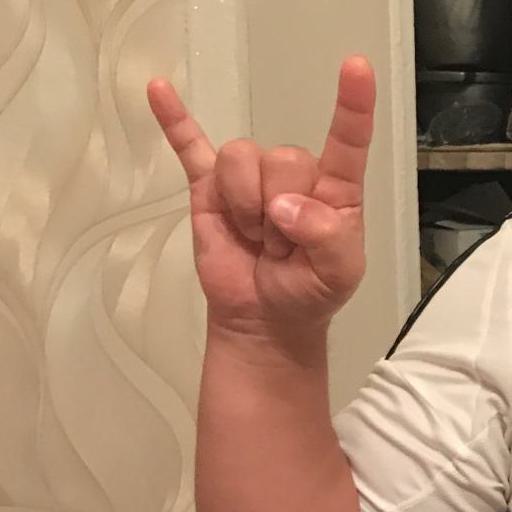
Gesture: rock